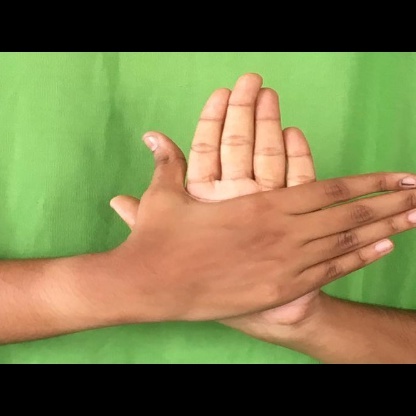
Mudra: Chakra